Little Fulford

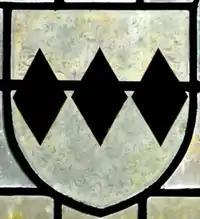
Arms of Tuckfield: "Argent, three lozenges in fess sable". Detail from 19th century heraldic stained-glass window in Holy Cross Church, Crediton, bequeathed by Rev. W. M. Smith-Dorrien, Vicar of Crediton

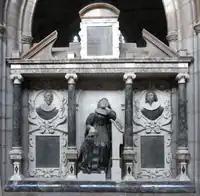
Tuckfield Monument in Crediton Church. Left: John II Tuckfield (1555–1630), who purchased Little Fulford; right: Thomas I Tuckfield (1580/90–1642), his son and heir; and centre: Elizabeth Reynell (1593–1630), Thomas's wife. Like the adjoining monument to Sir William Peryam it is situated in a place of great honour, against the north wall of the chancel, near the high altar

John II Tuckfield (1555–1630) of Tedburn St Mary, purchased Little Fulford from Robert Basset and thenceforth made it his seat. He was the son and heir of John I (c. 1530 – c. 1586/89) and Joan Tuckfield of Crediton John I was son and heir of William Tuckfield clothier of Crediton (died c.1565) and his wife Joan daughter of John Kene of Upton Hellions. William was probably a kinsman of John Tuckfield the wealthy woollen-cloth merchant and Mayor of Exeter in 1549–50, the surviving portrait of whose wife Joan Tuckfield (1506–1573) is one of the oldest paintings in the collection of the Royal Albert Memorial Museum in Exeter. In 1797 the Devon topographer Rev. John Swete visited Little Fulford and recorded in his journal that the "large woollen manufactory" of the Tuckfield family "has ever since subsisted in these parts". An elaborate monument survives in Crediton Church, next to Sir William Peryam's, erected by his son Thomas I Tuckfield (c.1585–1642), which shows a sculpted bust of John II Tuckfield on the left, of his son Thomas I on the right and a full figure of the latter's wife Elizabeth Reynell in the centre. John II Tuckfield married twice: having by his first wife Joan Morrish at least four children, and by his second wife Elizabeth Quicke at least seven children. Including: